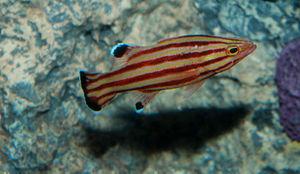
Liopropoma est un genre de poissons de la famille des Serranidae.
Liopropoma rubre est un poisson d'eau de mer de la famille des Serranidae.